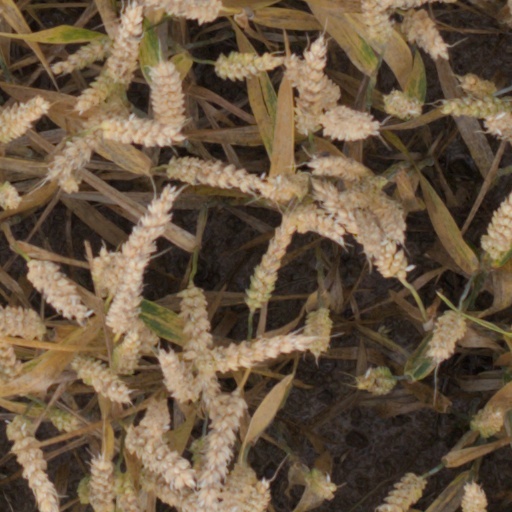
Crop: wheat